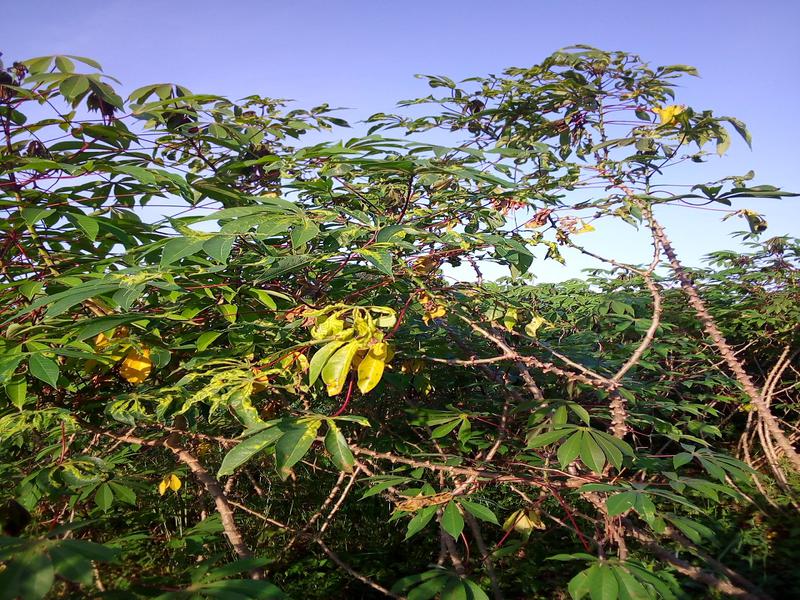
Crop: cassava
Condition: mosaic_disease